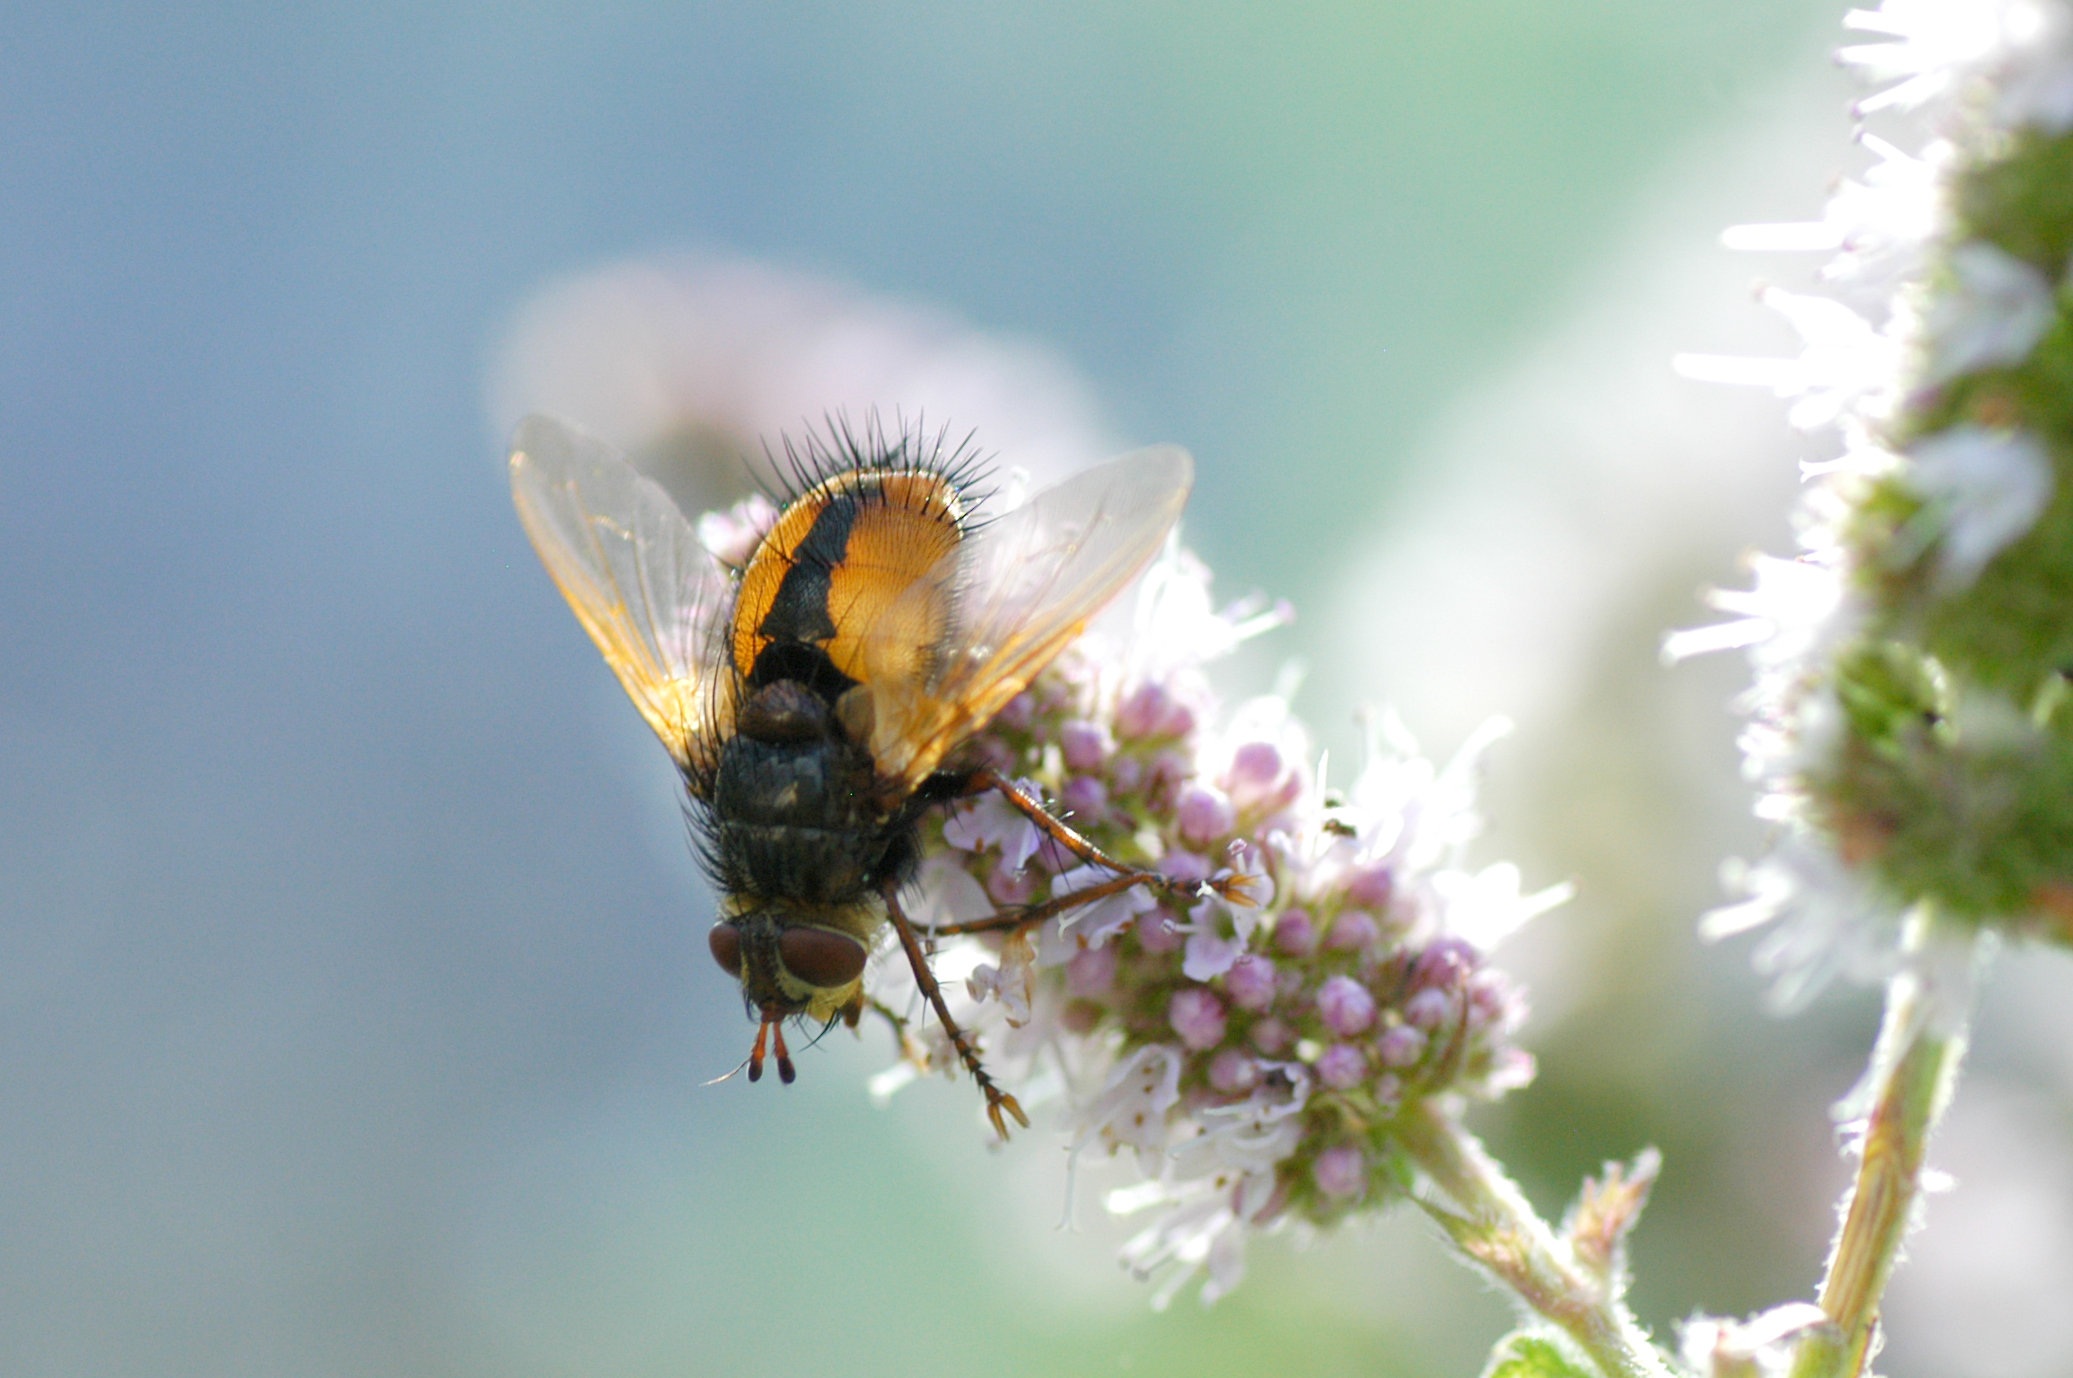
nature, blossom, photography, flower, animal, fly, wildlife, pollen, insect, garden, close, flora, fauna, invertebrate, close up, bee, bumblebee, nectar, macro photography, honey bee, pollinator, insect garden, membrane winged insect